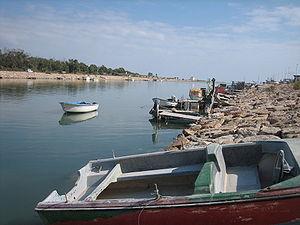
Guardamar del Segura est une commune d'Espagne de la province d'Alicante dans la Communauté valencienne. Elle est située dans la comarque de la Vega Baja del Segura et dans la zone à prédominance linguistique valencienne. Sa population est de près de 17 000 habitants.